Solvychegodsk

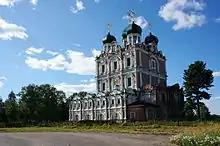
The Presentation Cathedral in Solvychegodsk

Nine objects of cultural heritage protected at the federal level and additionally thirty-three monuments of history and architecture of local importance are located in the town. The federal list of cultural heritage includes the following ensembles: